Kumbaya

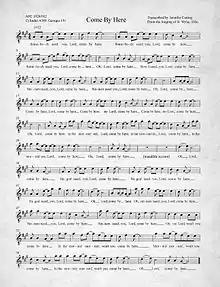
"Come By Here", transcribed by J. Cutting from the singing of H. Wylie, 1926

"Kum ba yah" ("Come by here") is an African-American spiritual of disputed origin, known to have been sung in the Gullah culture of the islands off South Carolina and Georgia, with ties to enslaved Central Africans. Originally an appeal to God to come to the aid of those in need, the song is thought to have spread from the islands to other Southern states and the North, as well as to other places outside the United States.